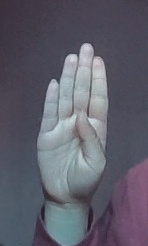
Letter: kaaf